Greensboro Science Center

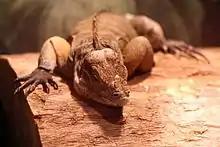
Rhinoceros iguana at the Greensboro Science Center

The Animal Discovery Zoological Park is home to animals including red pandas, Sumatran tigers, okapis, pygmy hippos, maned wolves, servals, sand cats, fishing cats, white-nosed coati, meerkats, fossa, black howler monkeys, silvery gibbons, red ruffed lemurs, ring-tailed lemurs, cassowaries, Aldabra tortoises, and Nile crocodiles, and is designed to showcase the "Science of Survival." Attractions within the zoo include the Friendly Farm, Kavanagh Discovery House, Revolution Ridge, and Davis Kelly Fountain of Youth and Discovery.